Terry Sullivan (Brookside)

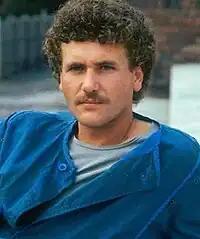
Terry as he appeared in a 1984

Brian Regan, a former footballer turned actor took on the role of Terry in 1982. Terry is one of the show's original characters and he debuted on-screen during the sixth episode broadcast on 17 November 1982. Terry was originally a recurring character but Regan was promoted to the show's regular cast the following year. Regan has stated that joining the cast of "Brookside" in his mid-twenties gave him the "cotton-wool feeling of security" like when he was at school.